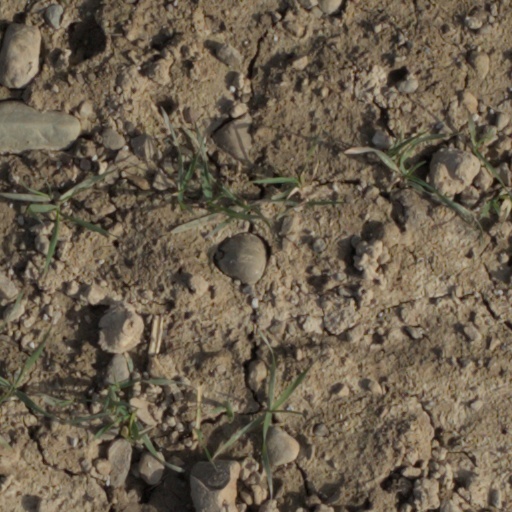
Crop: wheat